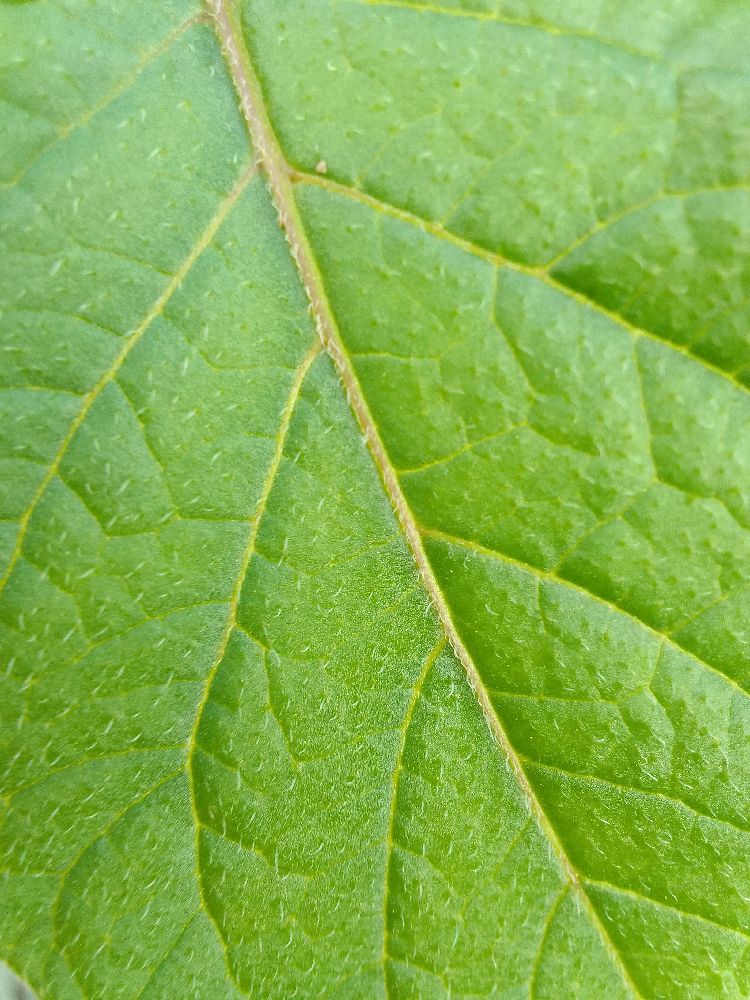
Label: Healthy